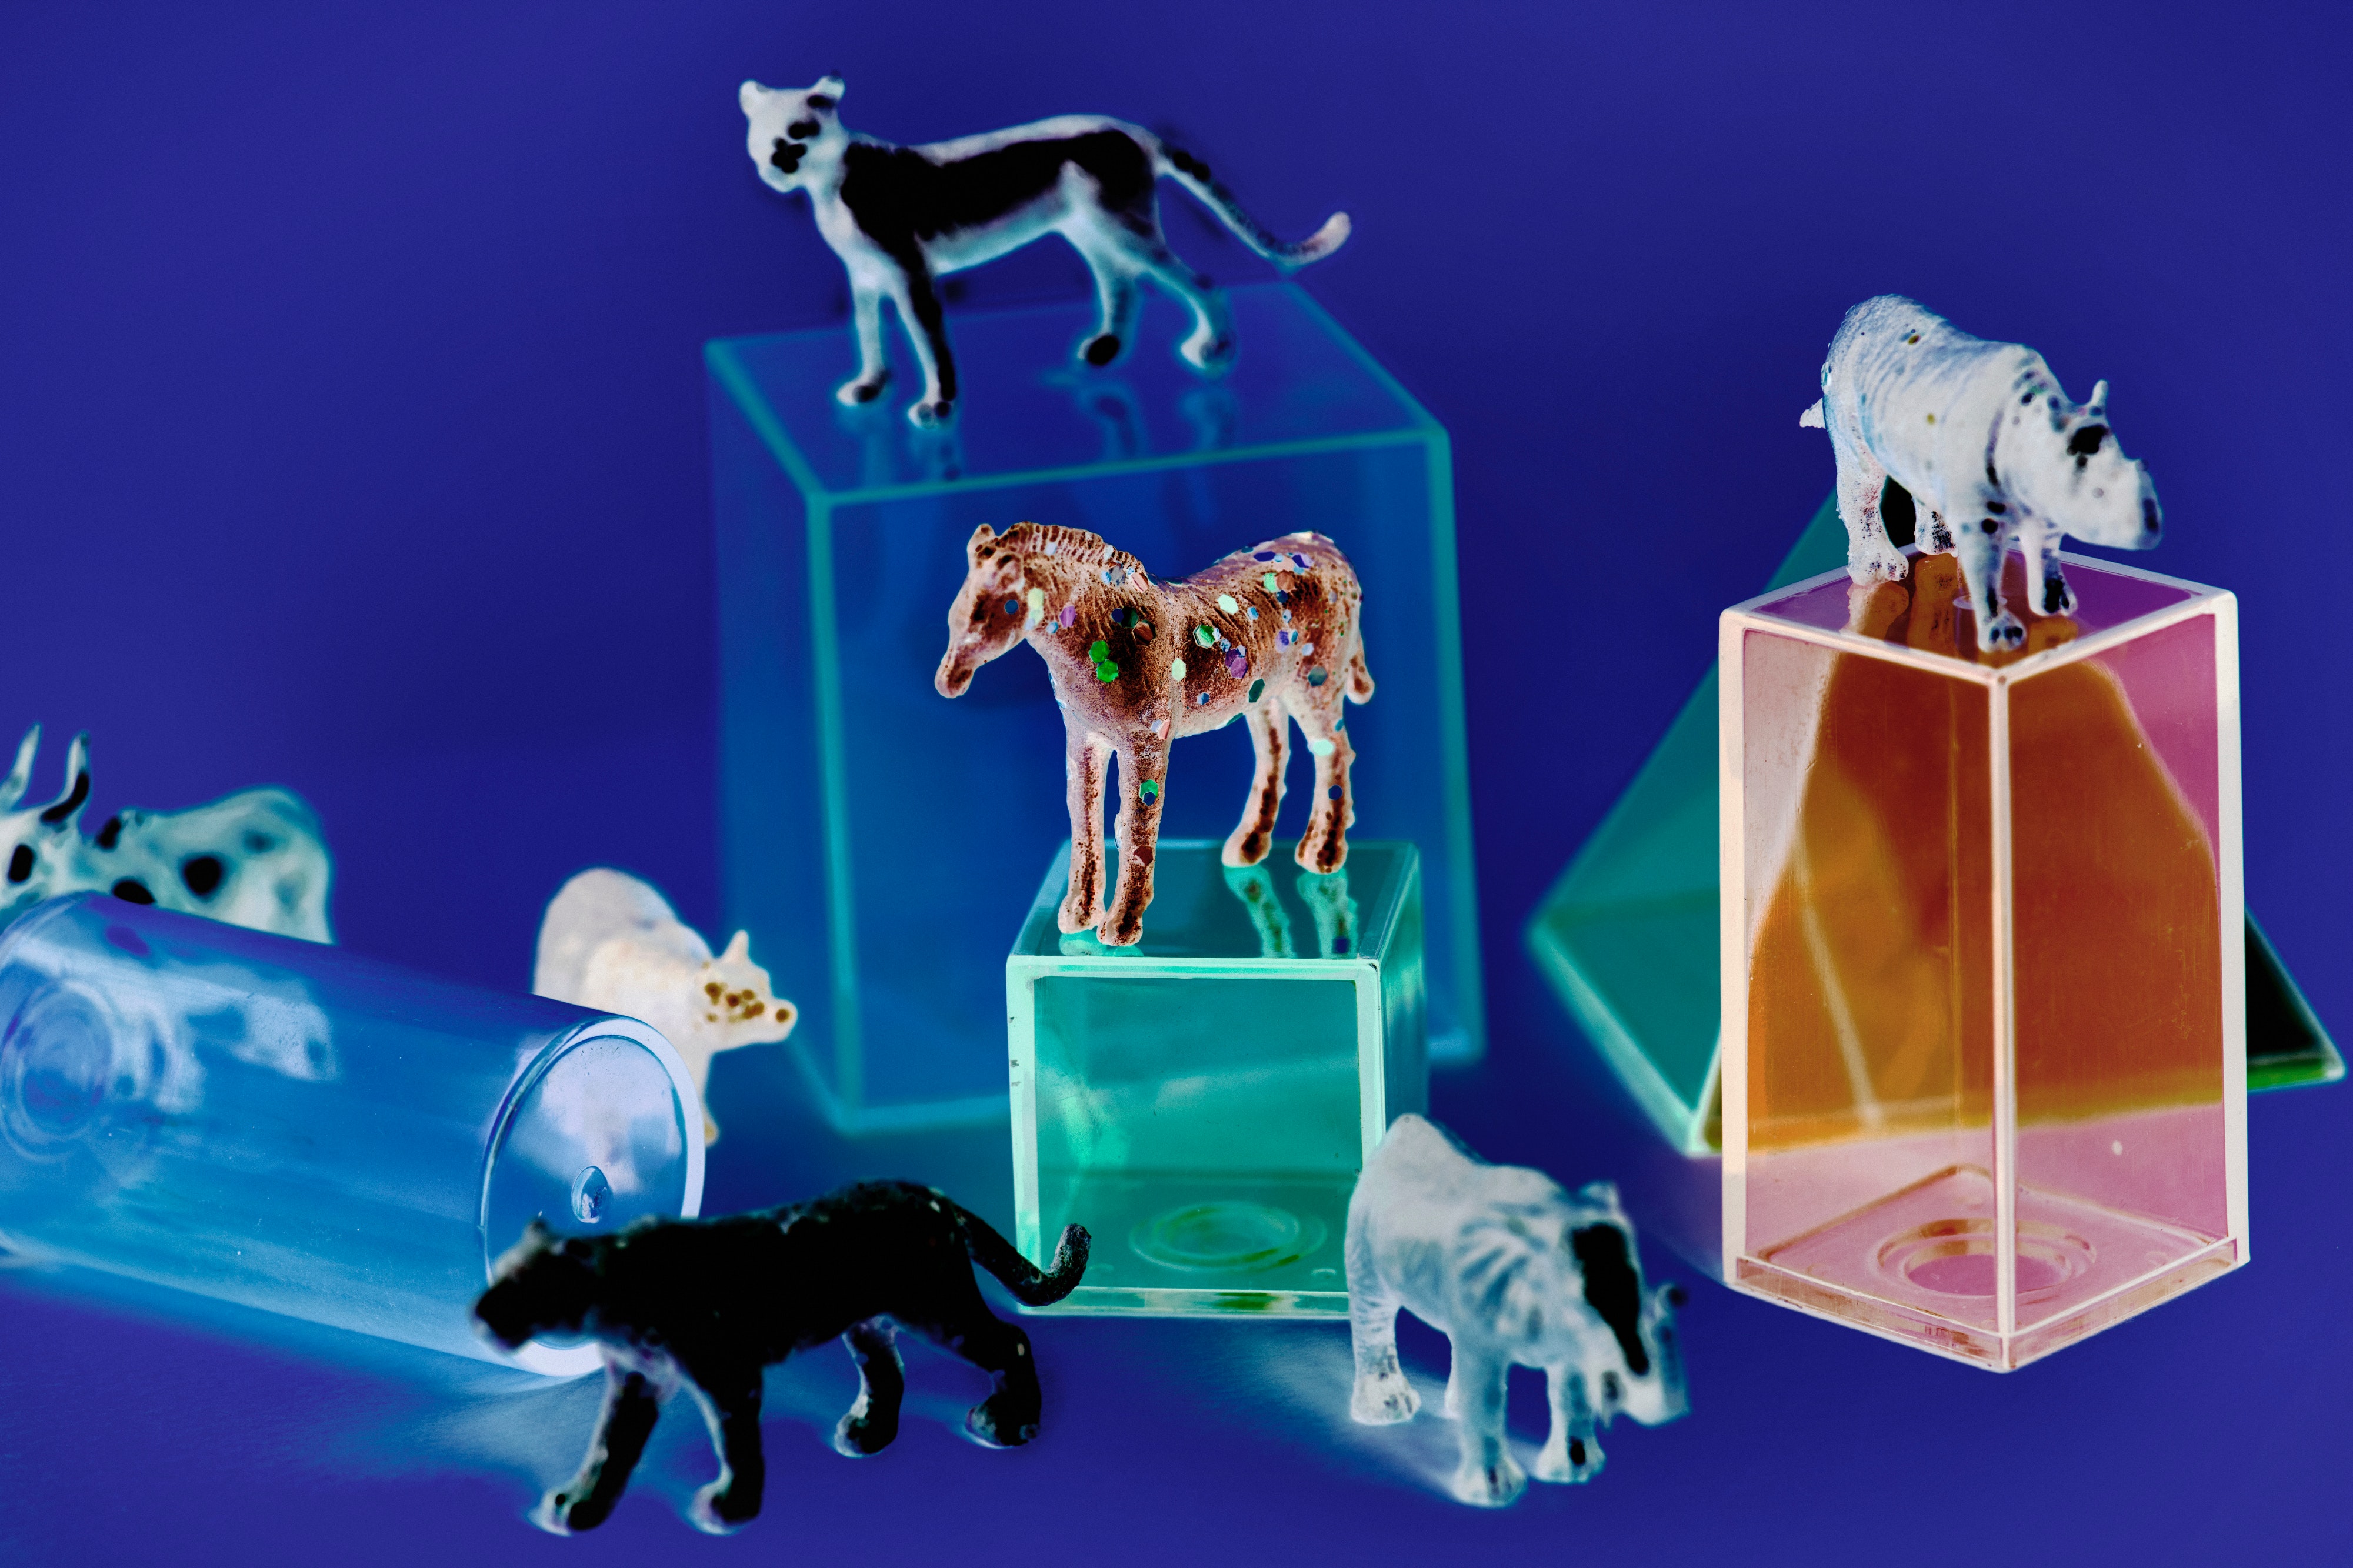
organism, playset, animal figure, fawn, illustration